Jeremy Jones (pool player)

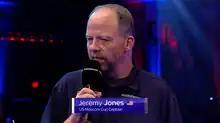
Jones commentating at 2021 US Open

In 1994, he decided to go professional and toured all but 2 of the 50 states in the United States. In 1998, he won the U.S. Open One-Pocket Championship, and in 2003, he won the U.S. Open 9-Ball Championship.